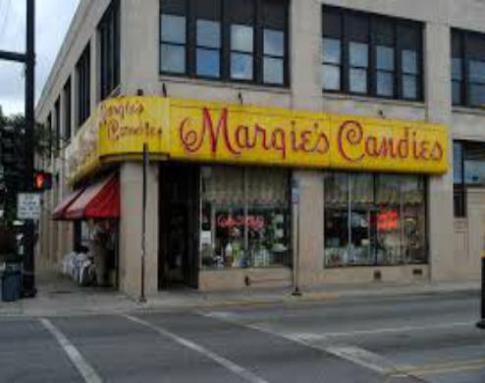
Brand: margie's candies
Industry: Food